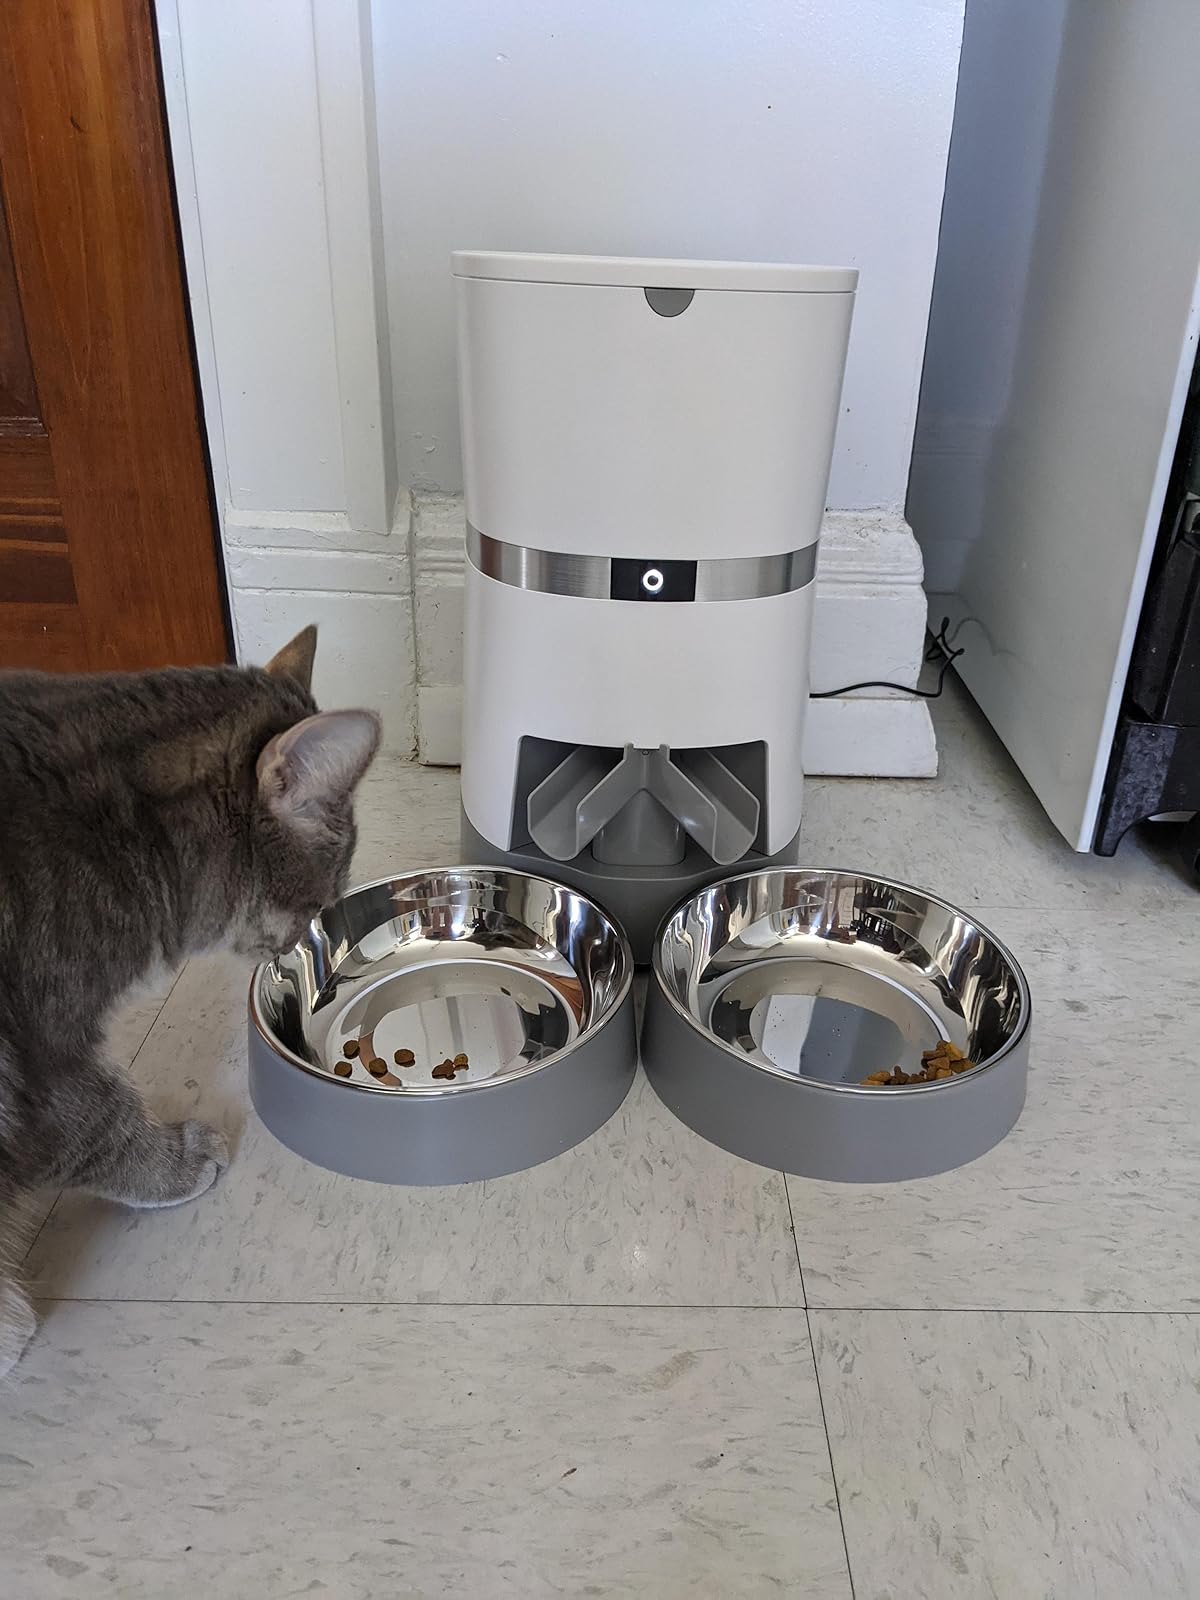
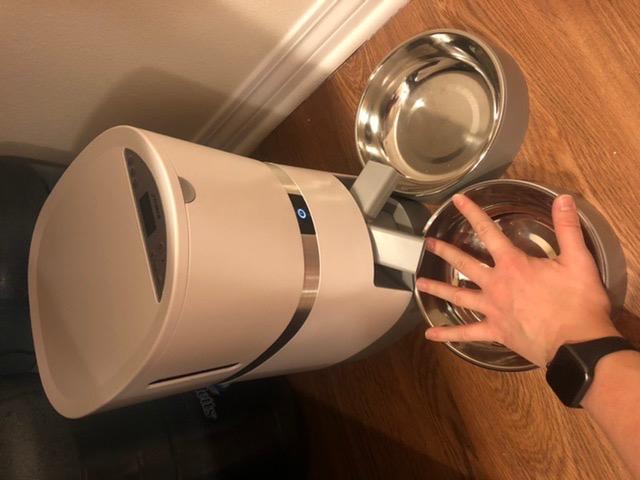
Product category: items_feeder
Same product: yes